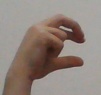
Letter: thal